Ore Mukham

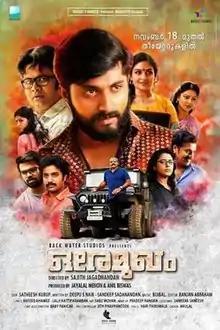
Theatrical release poster

Ore Mukham is a 2016 Indian Malayalam-language coming of age comedy crime mystery film directed by Sajith Jagadnandan and written by Deepu and Sandeep Sadanandan. It stars Dhyan Sreenivasan in the lead role. The film told in a non-linear style, is set in two periods. The period set in the 1980s tells the college life of the main protagonists. The other, set in the present day, describes the investigation into a series of murders involving them. "Ore Mukham" was released on 2 December 2016.